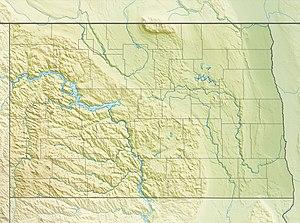
La bataille de Killdeer Mountain, également connue sous le nom de bataille de Tahkahokuty Mountain, est un affrontement des guerres indiennes qui opposa le 28 juillet 1864 des troupes de l'Armée des États-Unis à des Sioux dans le Territoire du Dakota. La bataille s'inscrit dans le cadre d'une expédition militaire menée par le brigadier général Alfred Sully contre les Dakotas après la guerre des Sioux de 1862. Deux soldats américains ont été tués durant la bataille et Sully estime qu'entre 100 et 150 Amérindiens ont été tués, bien que ces derniers prétendent avoir subi nettement moins de pertes.
Le site historique national de Knife River Indian Villages est situé dans l'État du Dakota du Nord aux États-Unis. Il fut créé en 1974 afin de préserver les vestiges historiques et archéologiques des Indiens des Plaines du Nord. Cette région était un pôle d'échange et d’agriculture majeur. Trois villages, connus sous le nom de villages Hidatsa, se trouvaient sur le site : Awatixa Xi’e, Awatixa et le grand village Hidatsa. Awatixa Xi’e est supposé être le village le plus ancien. Le grand village Hidtasa a été établi vers 1600.
La bataille de Big Mound est une victoire de l'armée des États-Unis en juillet 1863 sur des indiens sioux Santee alliés avec quelques sioux Yankton, Yanktonai et Teton dans le Territoire du Dakota.